Sigurd Halvorsen Johannessen

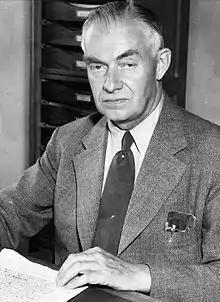
Sigurd Halvorsen Johannessen, c. 1930

Sigurd Halvorsen Johannessen (28 July 1881 – 6 May 1964) was a Norwegian acting councillor of state in the NS government of Vidkun Quisling 1940–1941, and a minister 1941–1942.